Chrysler Imperial

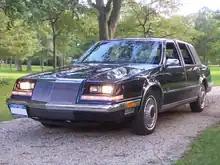
1992 Chrysler Imperial

The Imperial name was again resurrected for a model built from 1981 through 1983, as a malaise era two-door coupe based on the second-generation Chrysler Cordoba platform with the designation Series YS. All examples of the 1981–1983 Imperial used Chrysler's 318 cubic-inch V8 engine. All US built 1981 Imperials came standard with fuel injection, generating power of and 0-60 mph in 13.4 seconds, with a top speed of . Canadian built 1981 Imperials came with a 2 barrel carburetor.